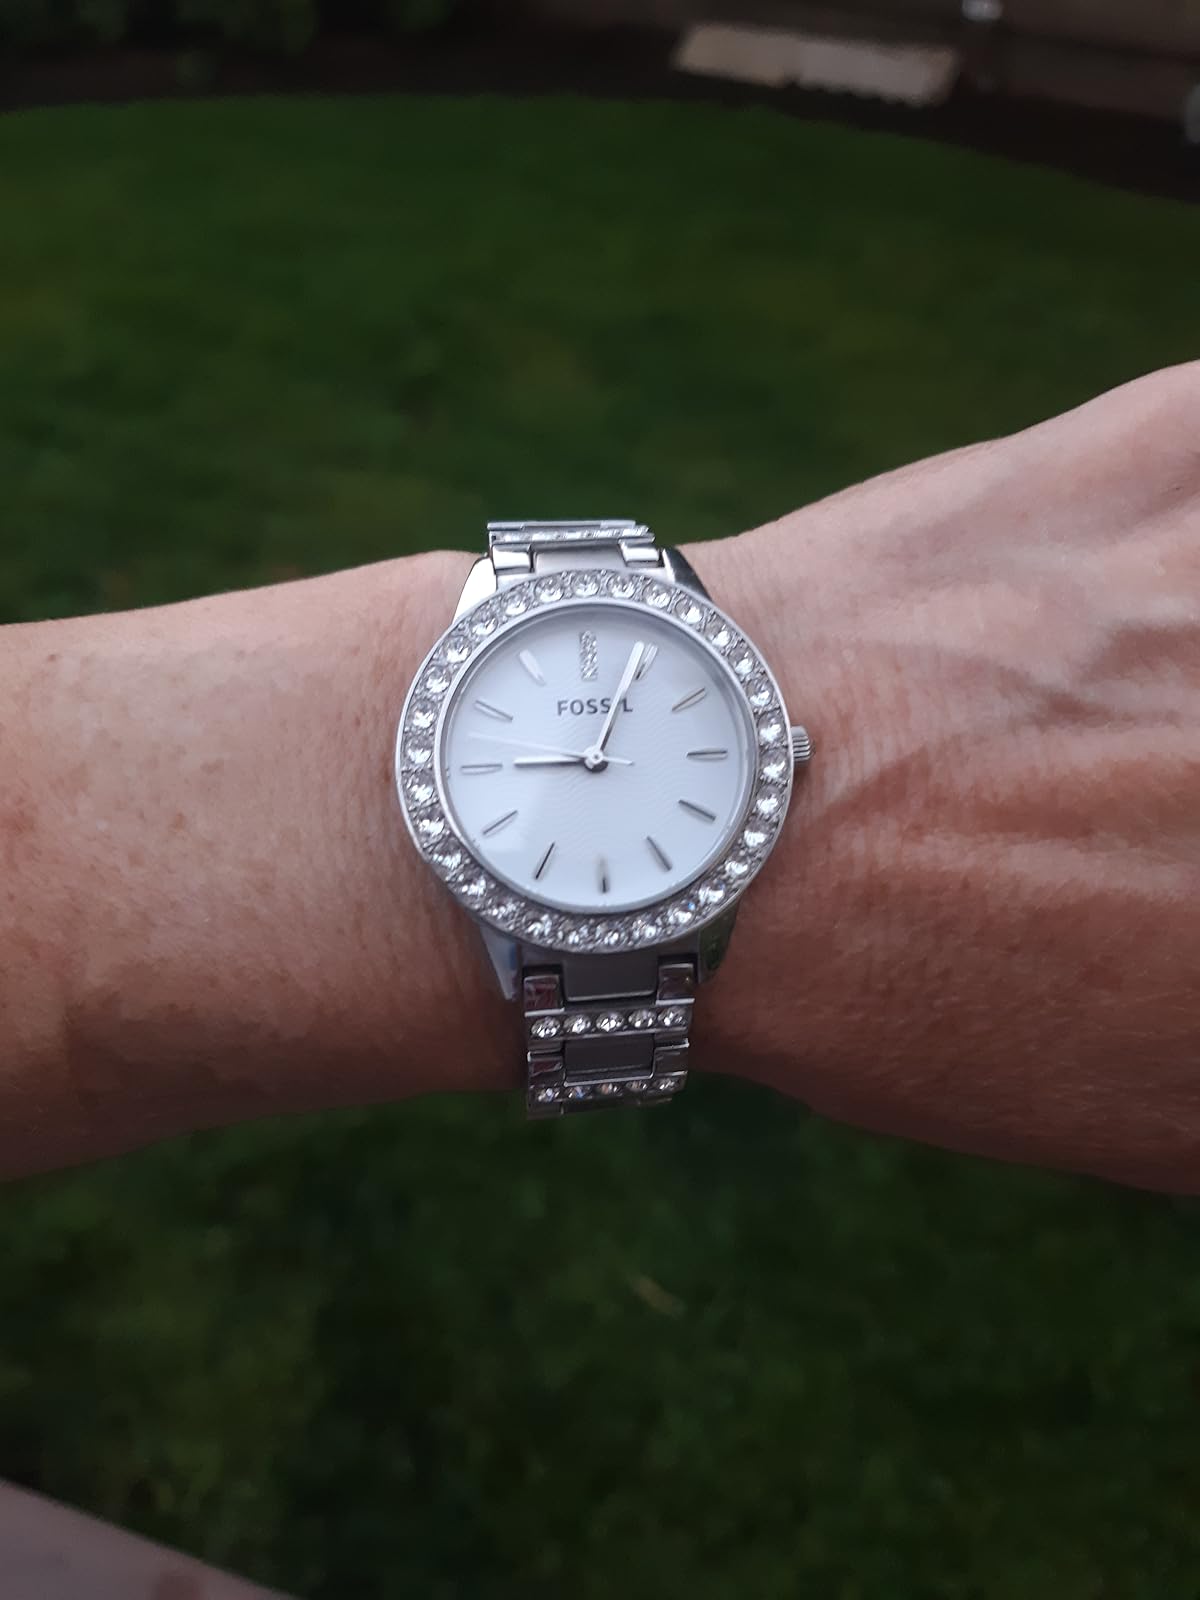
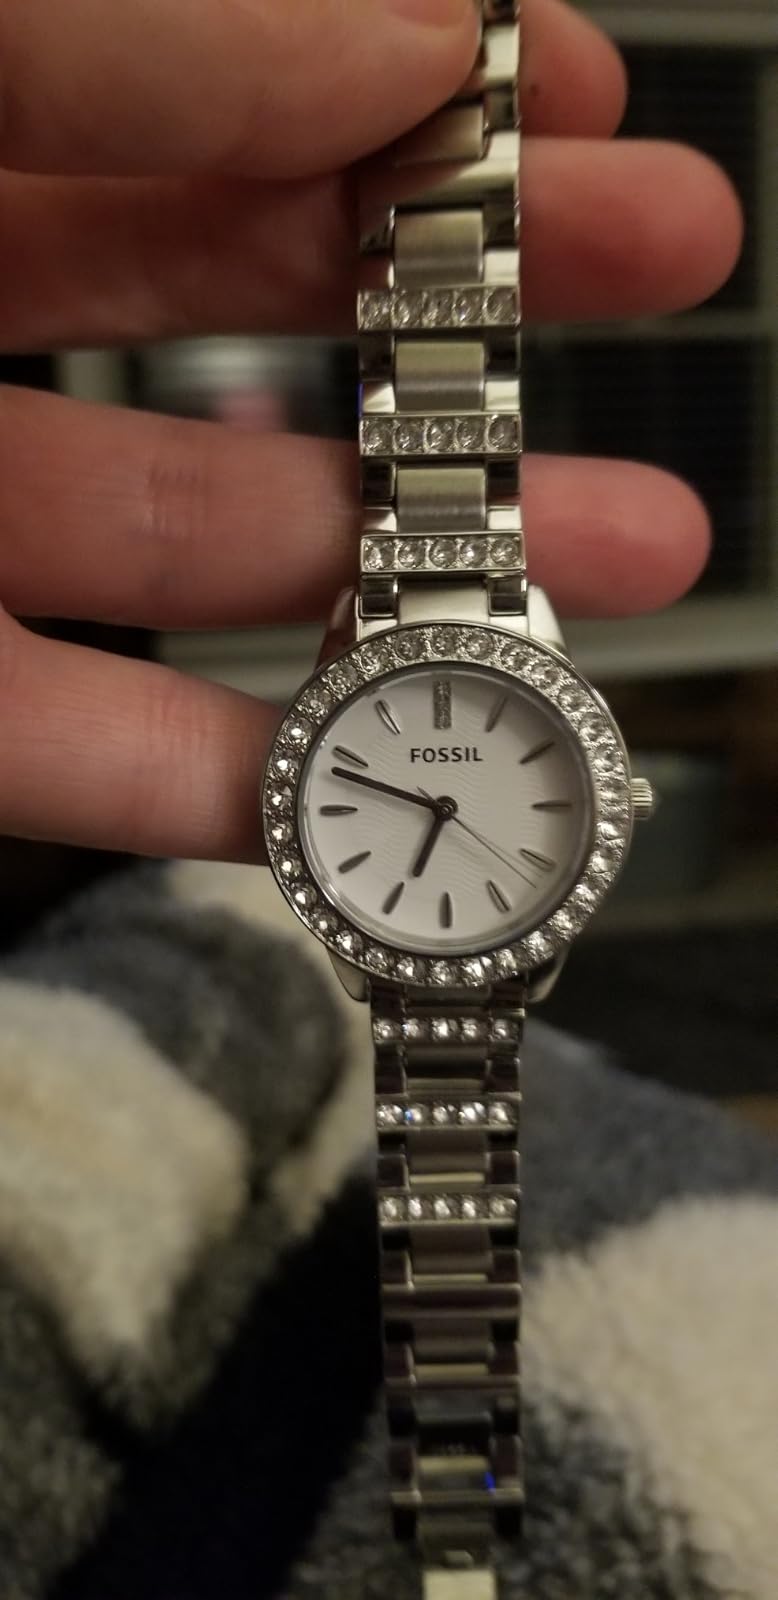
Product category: accessories_watch
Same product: yes